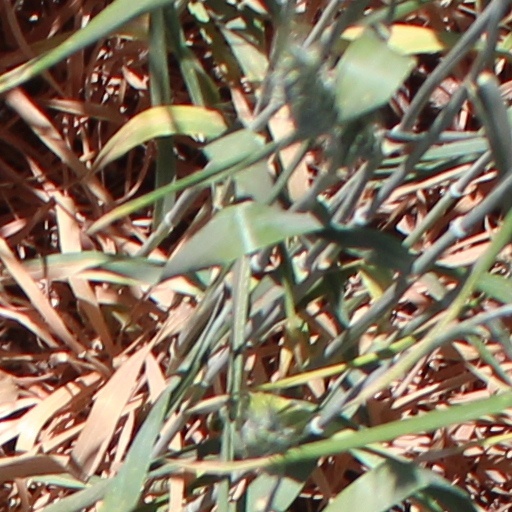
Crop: wheat